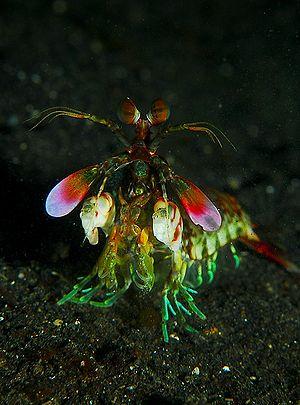
Les squilles ou « crevettes-mantes » sont des crustacés membres de l'ordre des Stomatopoda, le seul actuellement représenté parmi les Hoplocarides. Ce sont des prédateurs caractérisés par leurs pattes ravisseuses très perfectionnées et leur vision exceptionnellement élaborée. Cet ordre comprend 17 familles environ dont la famille des Squillidae et celles des Lysiosquillidae et regroupe plus de 400 espèces reconnues à ce jour.
Le nom vernaculaire crevette est traditionnellement donné à un ensemble de crustacés aquatiques nageurs, essentiellement marins mais aussi dulcicoles, autrefois regroupés dans le sous-ordre des « décapodes nageurs », ou Natantia.